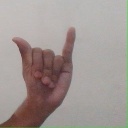
अक्षर: य